4 Artillery Regiment (South Africa)

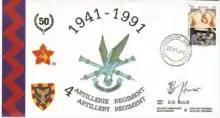
SADF era 4 Artillery Commemorative Letter 1991

On 28 May 1945, authority was granted for the formation of 4 Field Artillery as a full-time regiment with effect 1 April 1945.